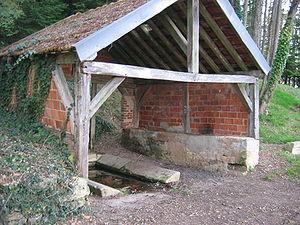
Lucy-le-Bois est une commune française située dans le département de l'Yonne en Bourgogne-Franche-Comté, à 8 kilomètres d'Avallon.